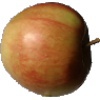
Label: Apple Red 2